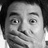
Emotion: surprise